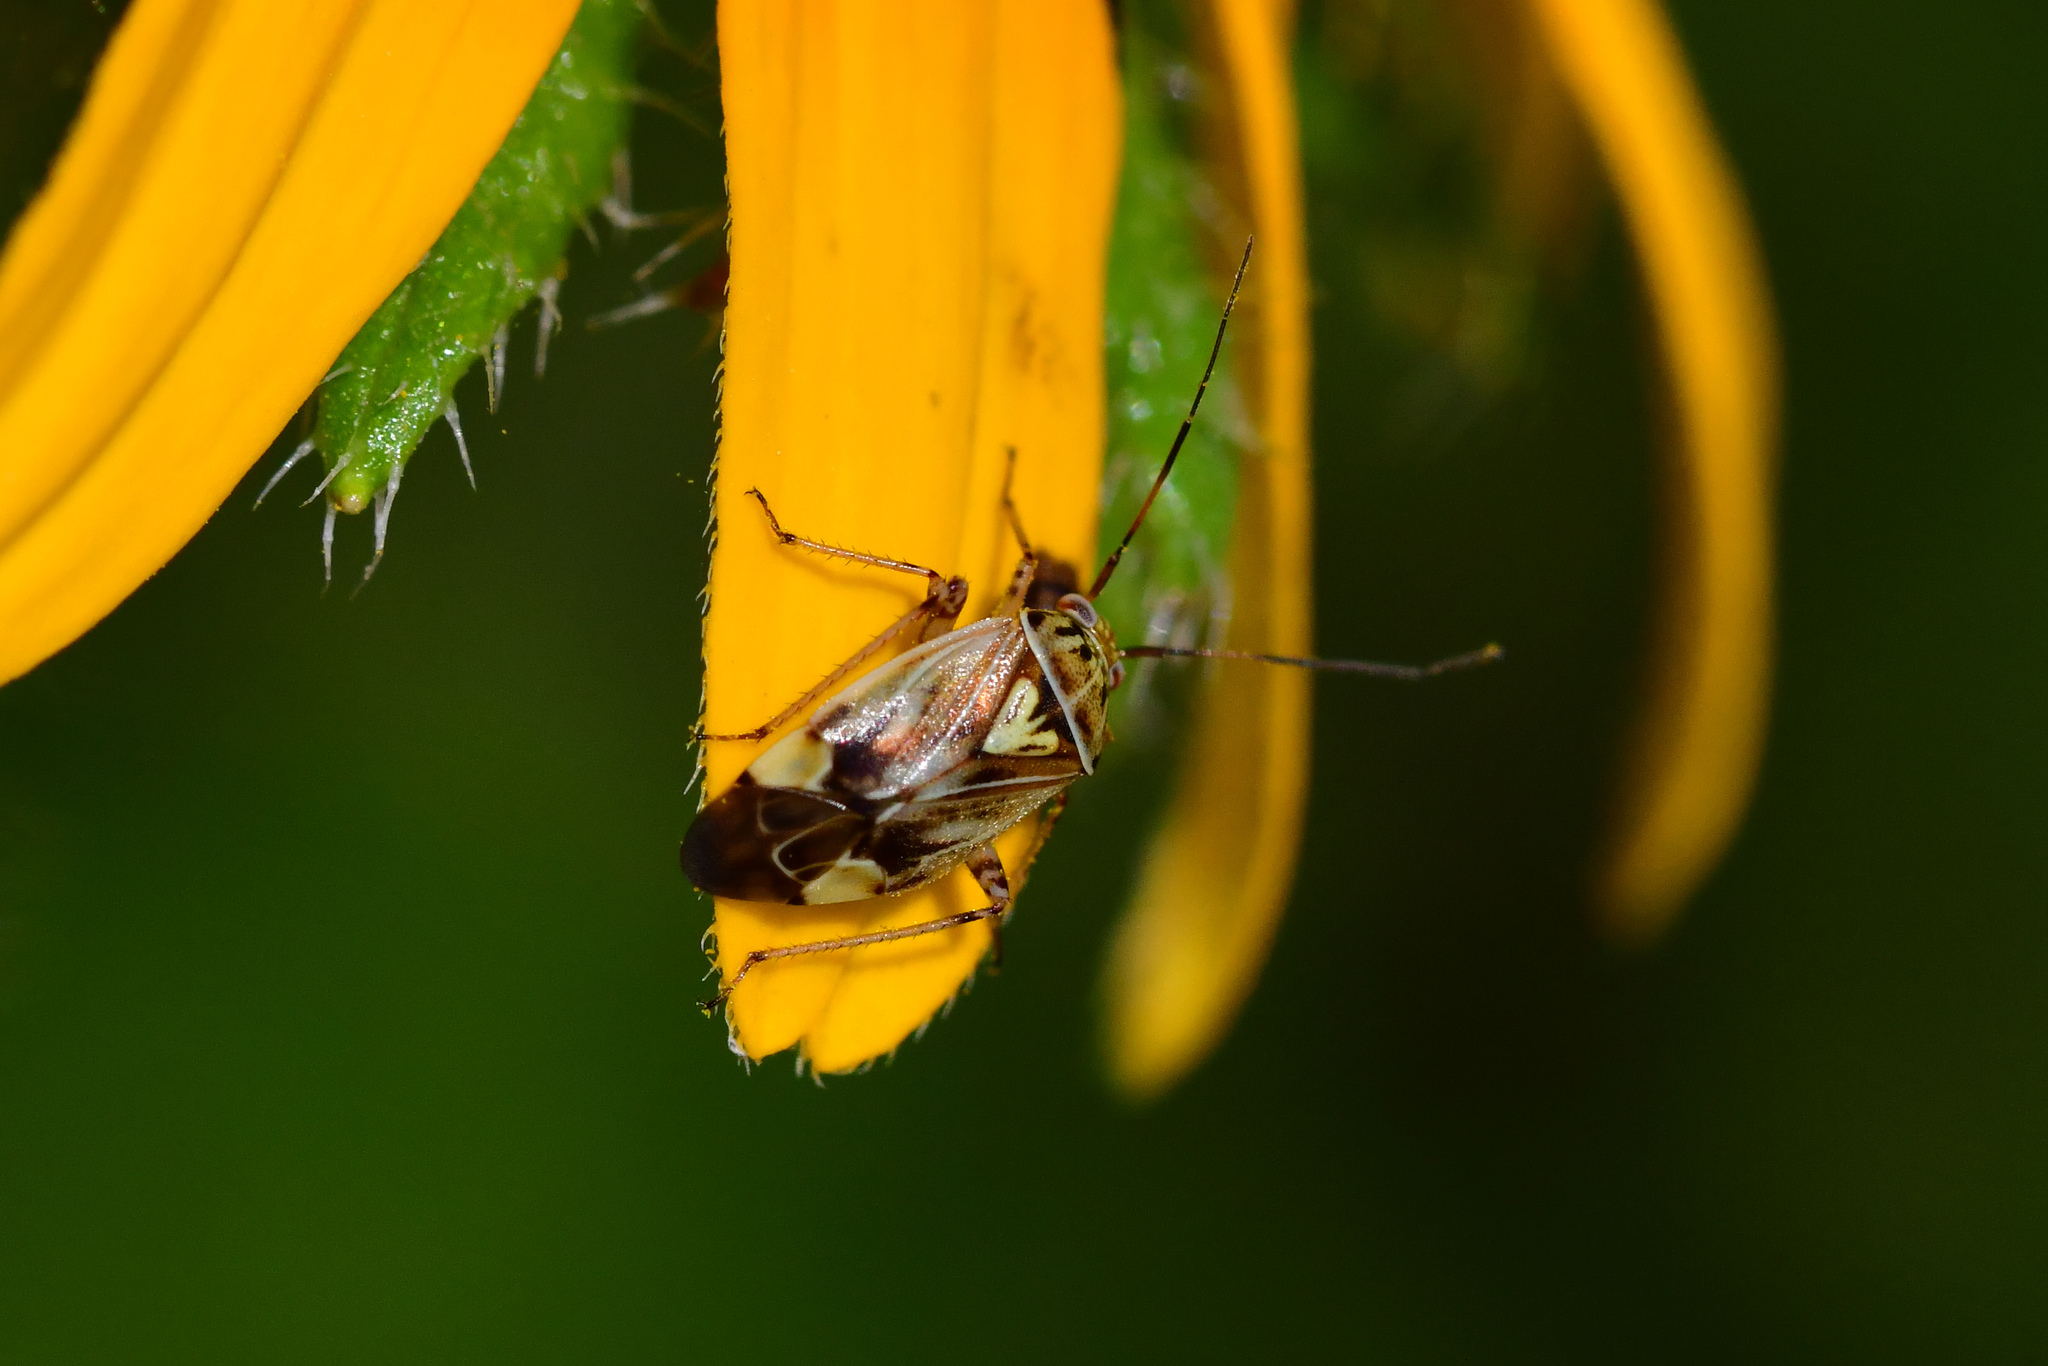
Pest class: lygus_bug